Ministry of Defence (Spain)

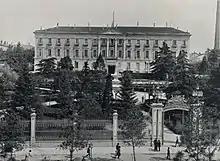
Buenavista Palace, headquarters of the Ministry of War since 1847 and of the Ministry of Defence from 1977 to 1981.

Like the Constitution, the law recognizes the Monarch as the supreme commander of the Armed Forces. The Government is the body in charge of establishing the defence policy as well as control of the military administration. The Prime Minister is the civilian authority in command of the Armed Forces. The Minister of Defence, under the authority of the Prime Minister, control the Armed Forces and establish the military policy. The Chief of the Defence Staff (JEMAD) is the fourth military authority, in charge over the operative command of the Armed Forces. After the Chief of the Defence Staff are the Chief of Staff of the different branches.